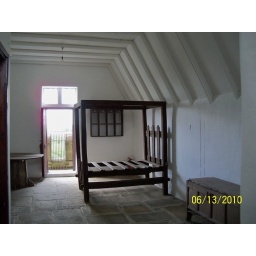
Lord's bedroom in castle